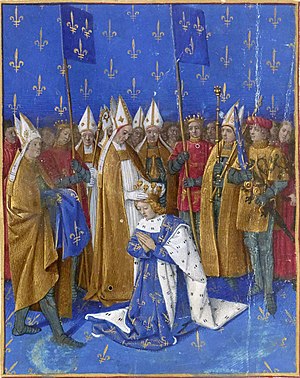
Karl 6. af Frankrig
Karl 6.'s kroning i Katedralen i Reims.
Karl 6., med tilnavnet Karl den Gale var konge af Frankrig fra 1380 til 1422.